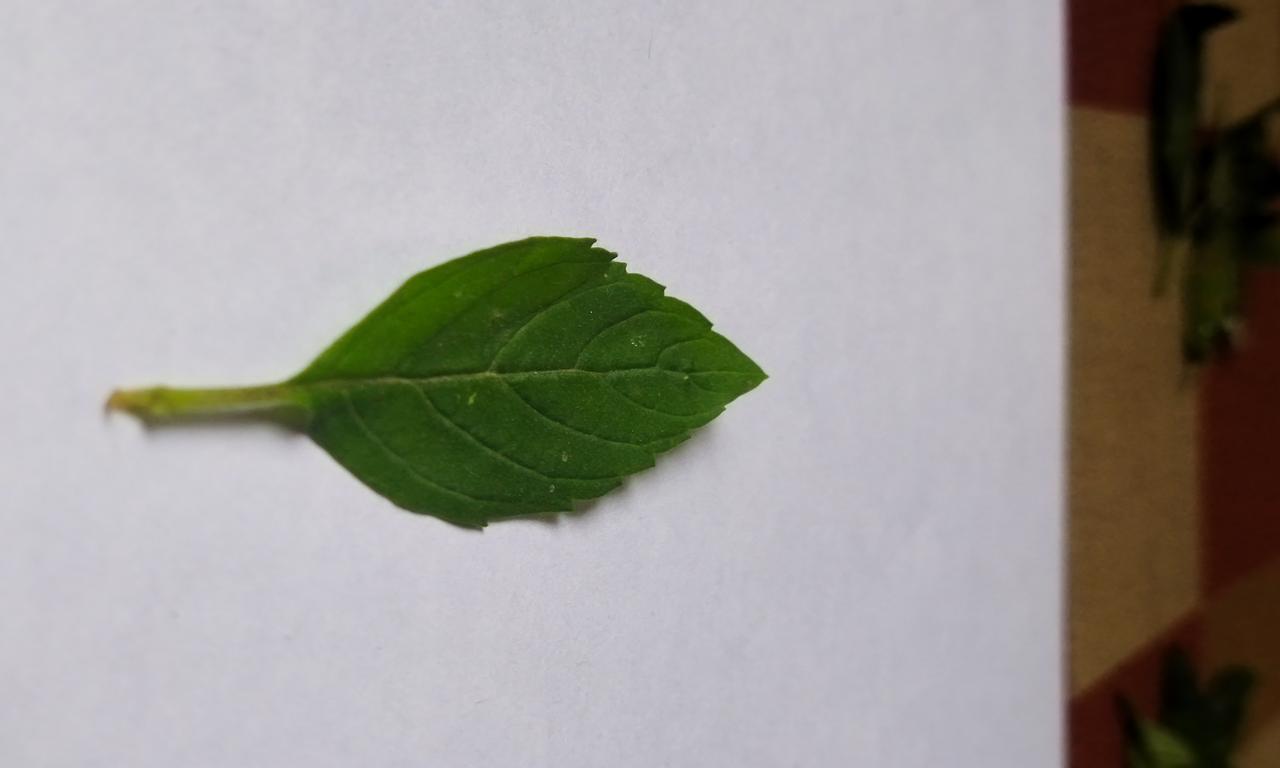
Label: Fresh